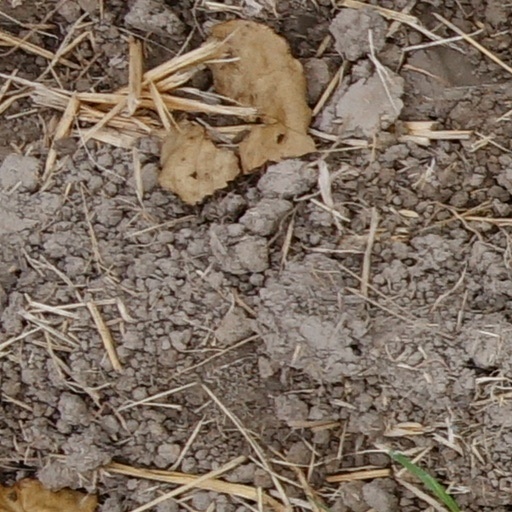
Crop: wheat